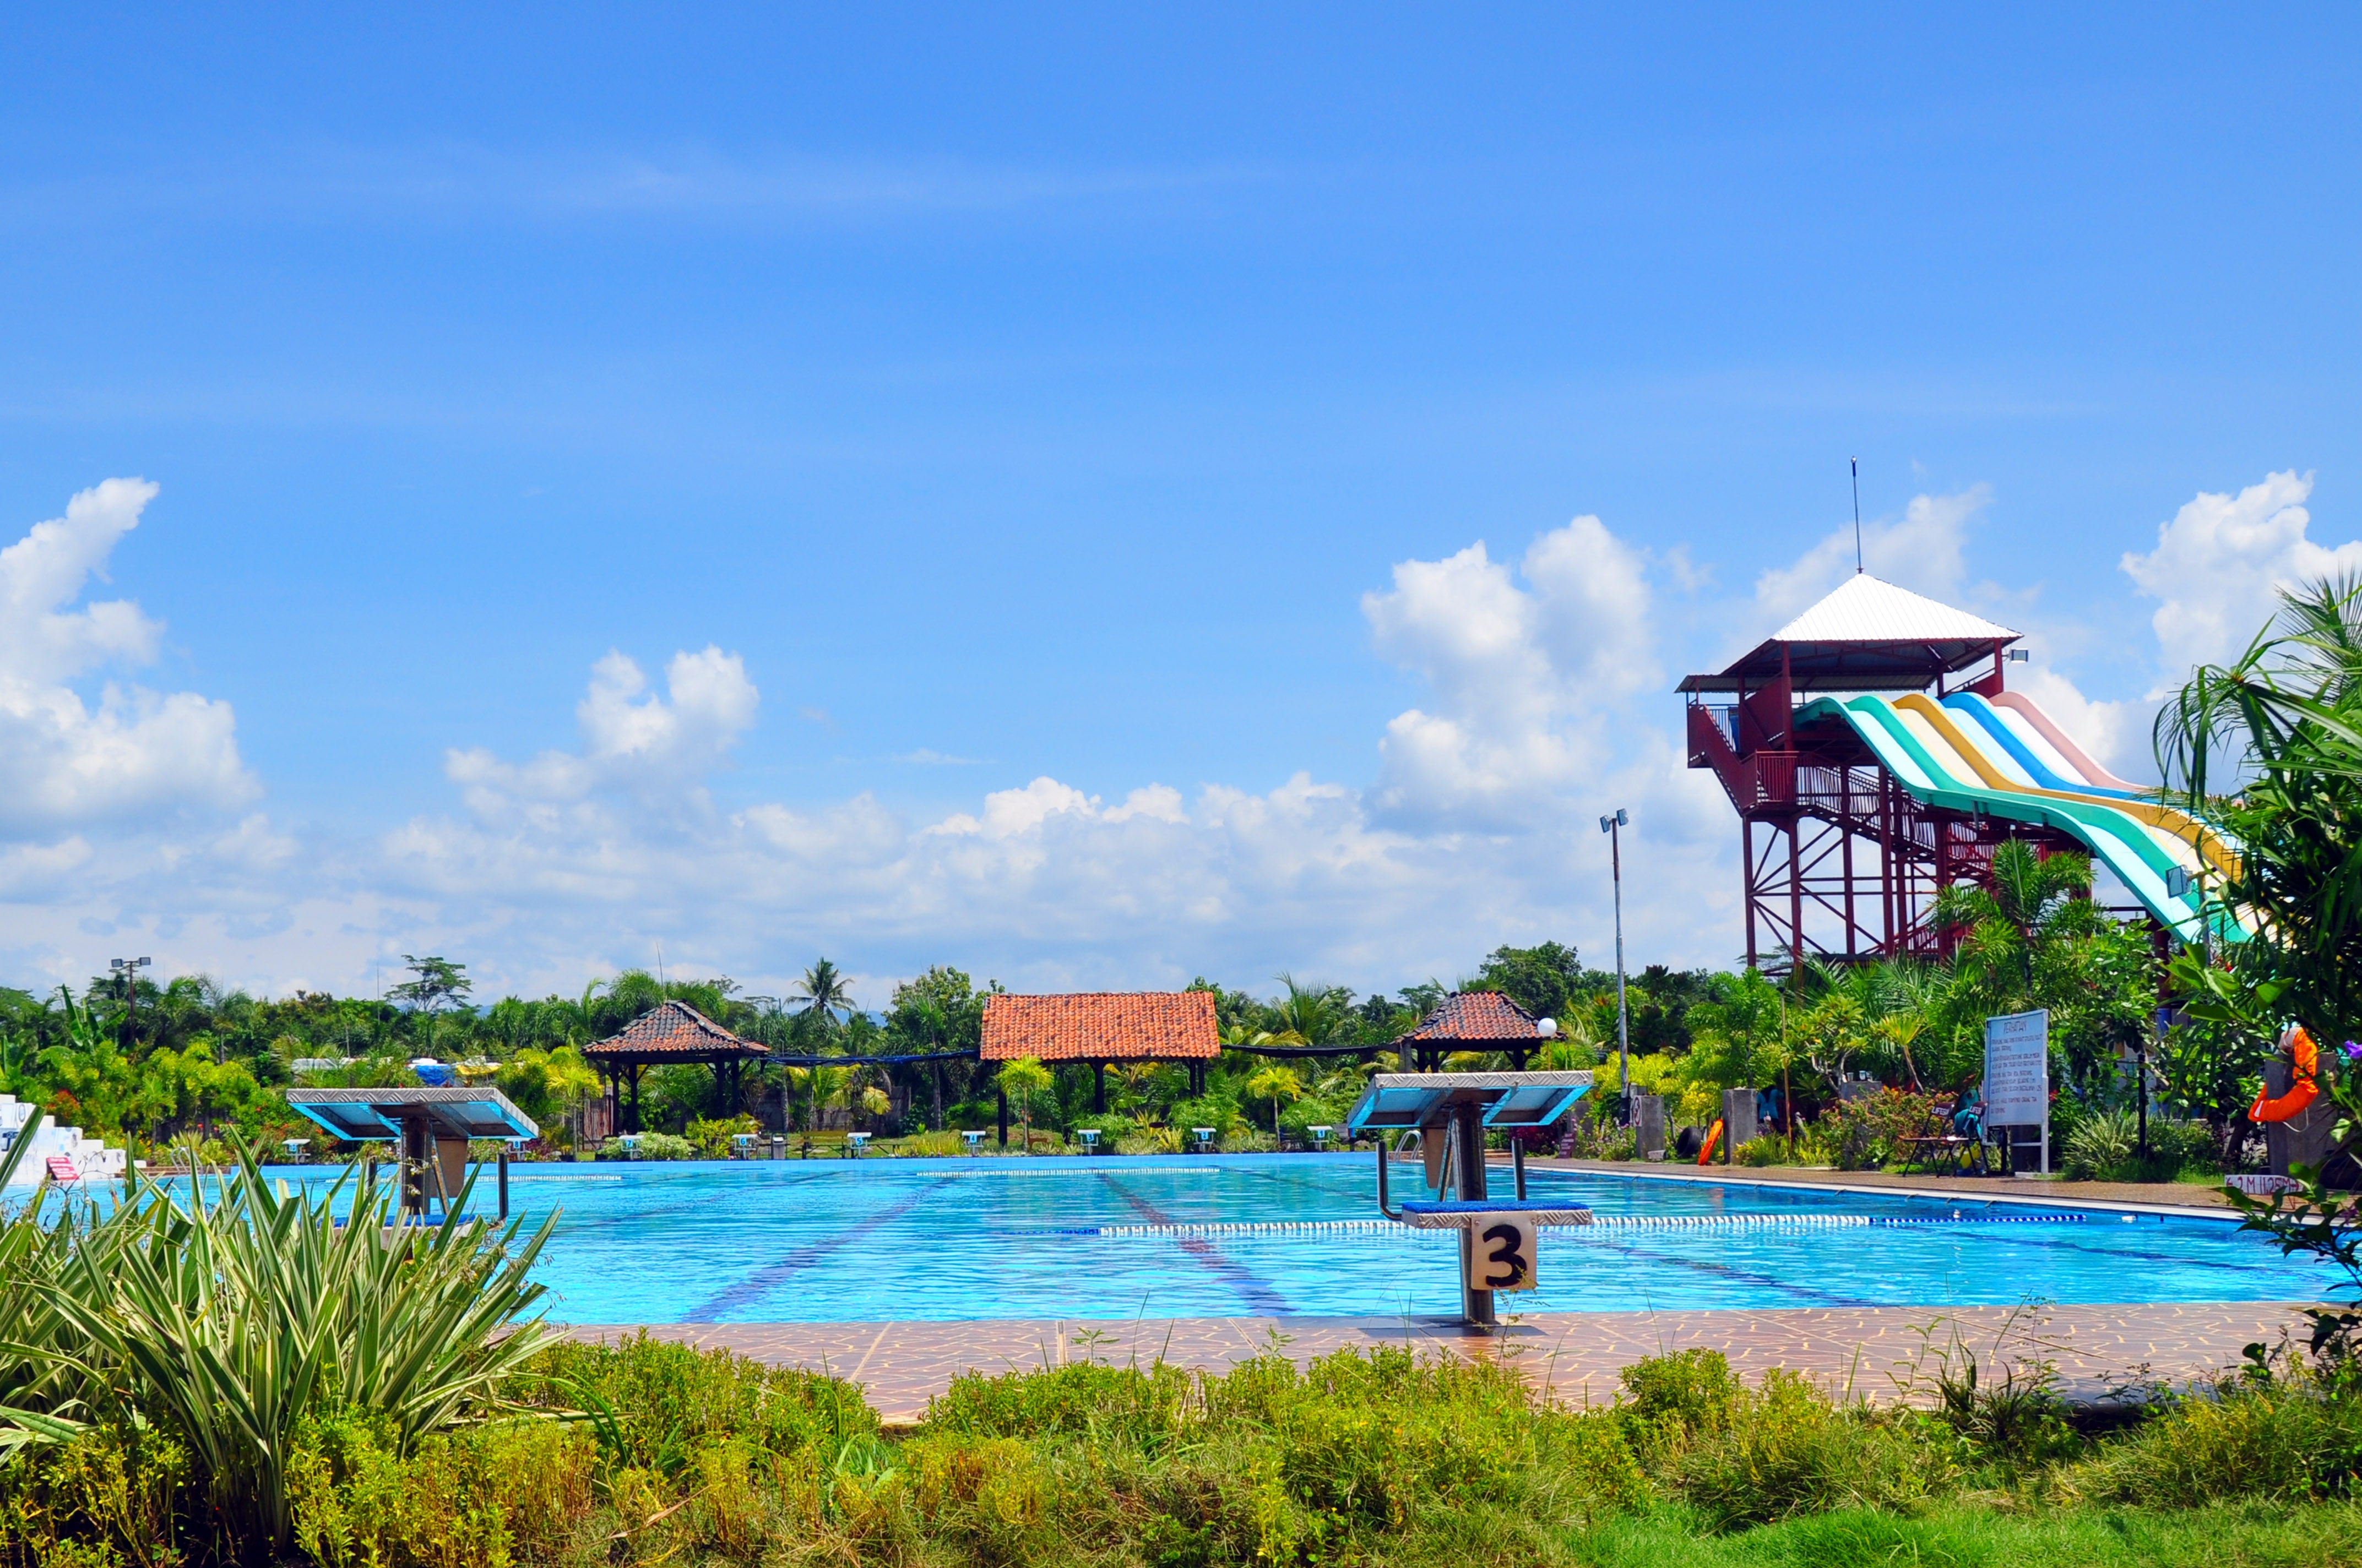
beach, sea, coast, vacation, swimming pool, park, bay, leisure, tour, resort, central java, the swimming pool